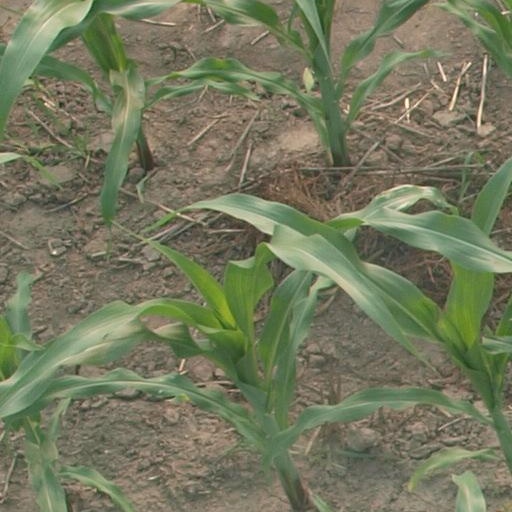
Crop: maize; corn